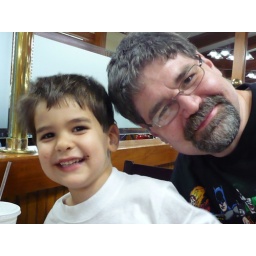
We finished our road trip by eating at the kids' favorite restaurant.